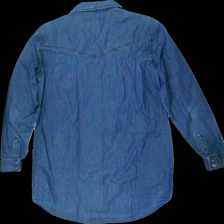
View: back
Type: Shirt
Category: Ladies
Brand: Not in the list
Brand text on label: zoul
Colors: Blue
Material: 100% cotton
Cut: Regular
Size: 36
Season: All
Trend: Denim
Damage location: middle center
Price range: 50-100
Recommended usage: Reuse
Description: jeans skjorta